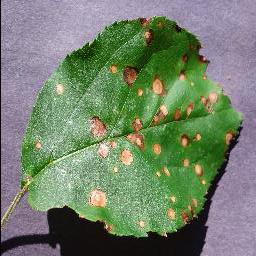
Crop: apple
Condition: black_rot